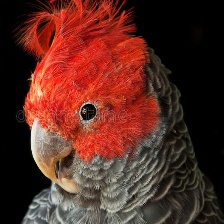
Species: GANG GANG COCKATOO
Scientific name: CALLOCEPHALON FIMBRIATUM
ImageNet parent category: sulphur-crested_cockatoo